John Tarchaneiotes

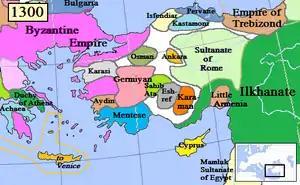
Map of Asia Minor , showing the Turkish encroachment on Byzantine territory at the time of Tarchneiotes' governorship

Nevertheless, in 1298, Andronikos was in need of his cousin's military talent in Asia Minor, where the Turks of Menteshe were encroaching once more on Byzantine territory after having been beaten back in 1293–1295 by Alexios Philanthropenos. Philanthropenos had ended up rising in revolt, supported by the local populace which still largely cherished the memory of the Laskarids of Nicaea and resented the Palaiologoi; to prevent Tarchaneiotes, an avowed Arsenite, from following the same path as his predecessor, Andronikos first extracted from him a personal oath of loyalty and then appointed him commander in the southern and most endangered sector of the front, along the Maeander River. There Tarchaneiotes achieved swift success, not only in the field, but most importantly in reorganizing the local administration and ending corruption which had allowed the alienation of the estates, originally intended for the upkeep of the army, from their rightful holders. Tarchaneiotes seems to have engaged in a reassessment and redistribution of these lands, which was so successful that it resulted not only in an increase in the numbers of his army, but also in the equipment of a small squadron of ships.